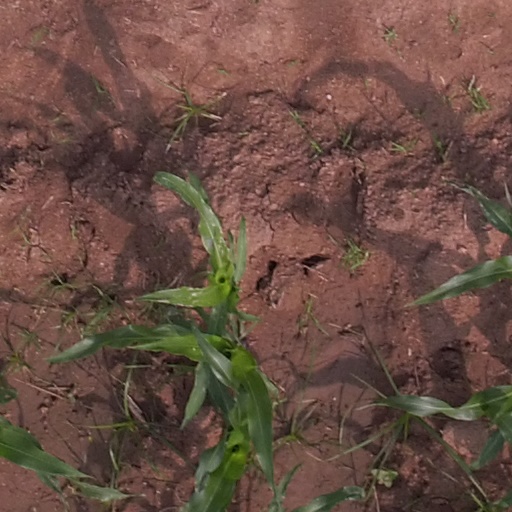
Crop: maize; corn